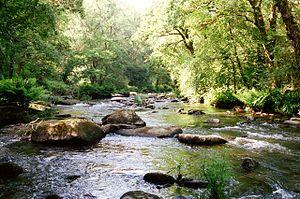
Au milieu de l'Odet
Le Stangala est la vallée encaissée et boisée du fleuve Odet en amont de Quimper et faisant limite entre l'ancienne commune de Kerfeunteun et Ergué-Gabéric.